Long Beach Oil Field

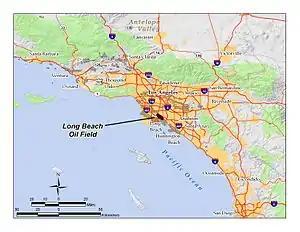
Location of the Long Beach Oil Field in the context of the Los Angeles Basin and Southern California. Other oil fields are shown in dark gray.

The Long Beach Oil Field is a large oil field underneath the cities of Long Beach and Signal Hill, California, in the United States. Discovered in 1921, the field was enormously productive in the 1920s, with hundreds of oil derricks covering Signal Hill and adjacent parts of Long Beach; largely due to the huge output of this field, the Los Angeles Basin produced one-fifth of the nation's oil supply during the early 1920s. In 1923 alone the field produced over 68 million barrels of oil, and in barrels produced by surface area, the field was the world's richest. During the early stages of the field's development, unlike most oil fields, land was leased by the square inch instead of by the acre. The field is eighth-largest by cumulative production in California, and although now largely depleted, still officially retains around 5 million barrels of recoverable oil and has produced 963 million out of 3,600 million barrels of original oil in place. 294 wells remained in operation as of the beginning of 2008, and in 2008 the field reported production of over 1.5 million barrels of oil. The field is currently run entirely by small independent oil companies, with the largest operator in 2009 being Signal Hill Petroleum, Inc.